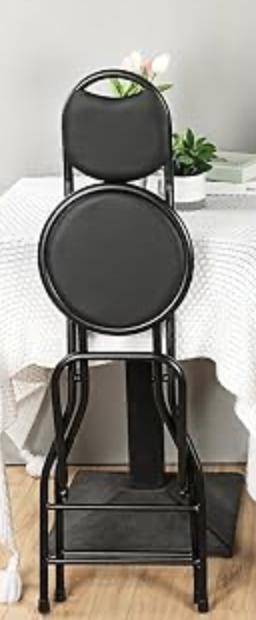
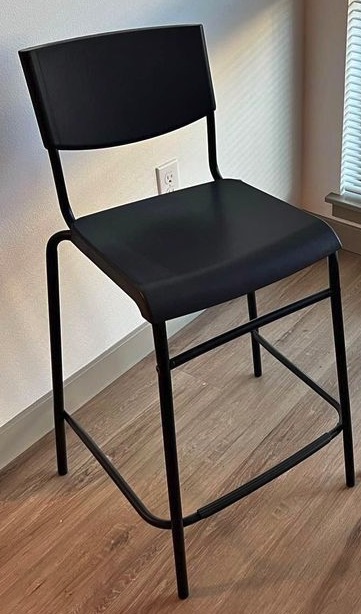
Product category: stool
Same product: no